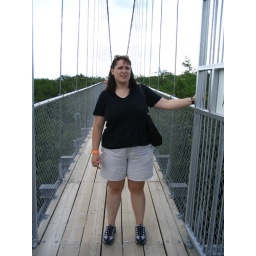
Michelle standing on the suspension bridge at Blue Mountain Scenic Caves near Collingwood.